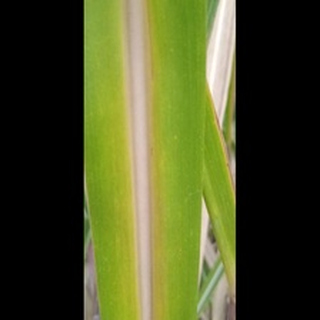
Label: sugarcane_yellow_leaf_disease